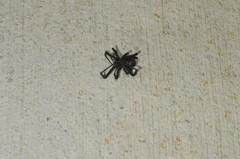
Species: Lactrodectus_hesperus